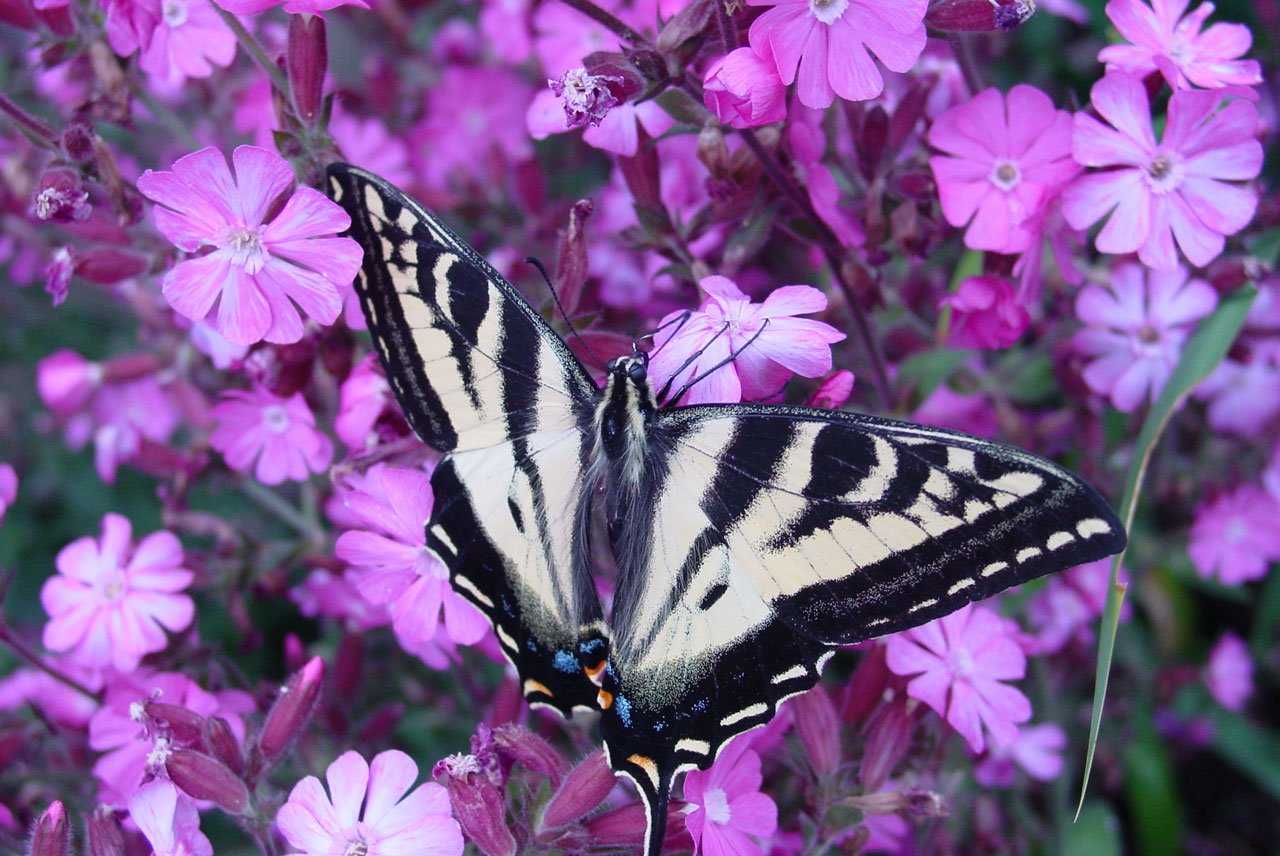
nature, plant, flower, animal, insect, butterfly, yellow, pink, flora, fauna, invertebrate, monarch butterfly, nectar, macro photography, arthropod, pollinator, annual plant, moths and butterflies